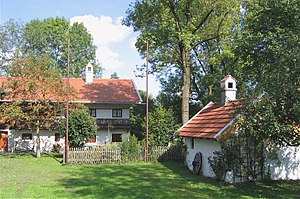
Taufkirchen (München) / Geografi
Hjemstavnsmuseet Wolfschneiderhof
Taufkirchen er en kommune i Landkreis München i i den tyske delstat Bayern. Den ligger otte kilometer syd for udkanten af byen München mellem Unterhaching og Oberhaching. På grund af nærheden til München er den tidligere landbrugsby nu blevet en forstad med bystruktur og flere erhvervsområder.